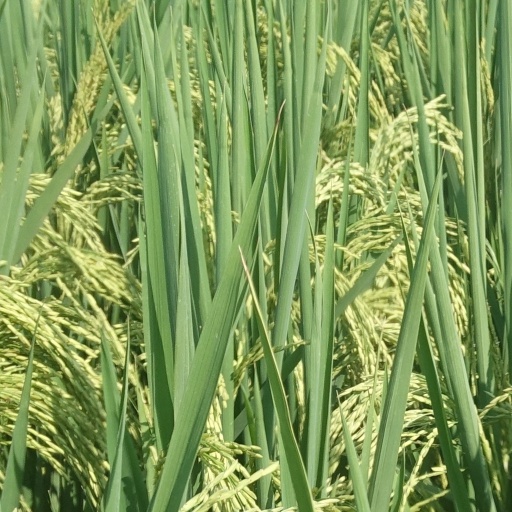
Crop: rice